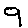
Label: 9